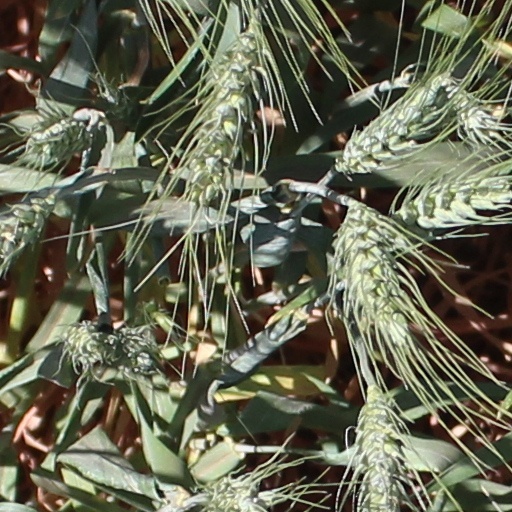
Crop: wheat